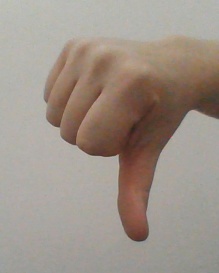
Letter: waw